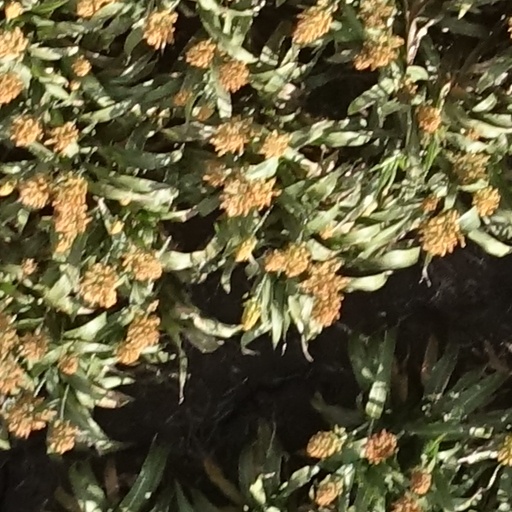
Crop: sorghum